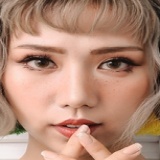
ca sĩ Min